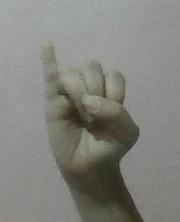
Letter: meem